Jordan Akins

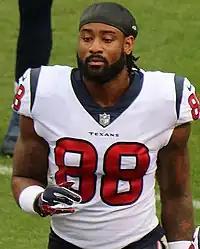
Akins with the Houston Texans in 2018

The Houston Texans selected Akins in the third round (98th overall) of the 2018 NFL Draft. Akins was the fifth tight end drafted in 2018. He became the highest drafted tight end in UCF's history. On May 10, 2018, the Texans signed Akins to a four-year, $3.32 million contract that includes a signing bonus of $761,520. In the season opener against the New England Patriots, Akins had two receptions for 11 yards in his NFL debut. He played in 16 games with six starts, recording 17 receptions for 225 yards.